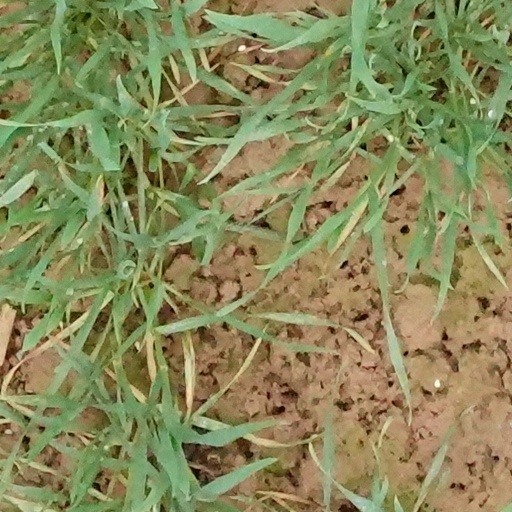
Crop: wheat